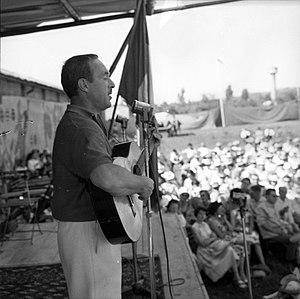
Noé (Haute-Garonne). 9 juillet 1961. Portrait de profil du chansonnier Jacques Esterel chantant en jouant de la guitare sur scène à l'occasion de l'election de la ""Belle Gaillarde"". Au second plan le public. Observation: ""La Belle Gaillarde"" est une éléction de miss qui a été créée à Noé (Haute-Garonne) durant l'été 1960 par Jacques Esterel, chansonnier et couturier, et Jean-Baptiste Doumeng, homme d'affaire et maire de Noé. L'élection de 1961 s'est déroulée du 8 au 10 juillet."
Jacques Esterel, né Charles-Henri Martin le 5 juin 1917 à Bourg-Argental et mort le 14 avril 1974 à Saint-Cloud, est un styliste et auteur-compositeur français.